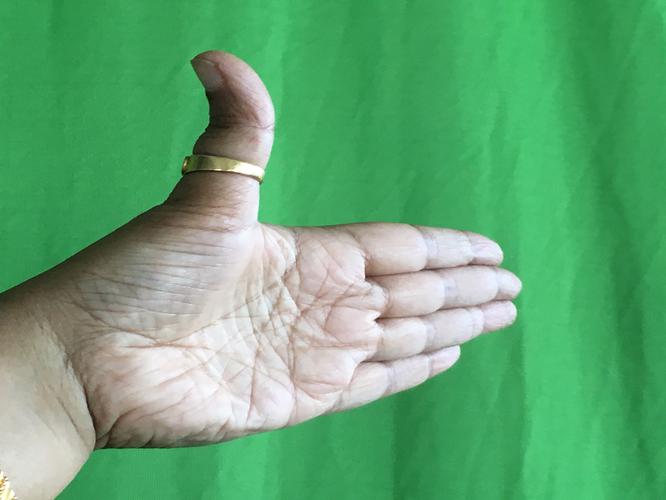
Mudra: Ardhachandran
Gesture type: single_hand